Baltimore Ravens

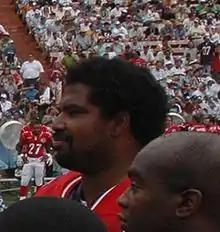
Jonathan Ogden at the 2006 Pro Bowl. Ogden played offensive tackle for the Ravens from 1996 through 2007 and was elected to the Pro Football Hall of Fame in 2013.

The 1996 Ravens won their opening game against the Oakland Raiders, but finished the season 4–12 despite receiver Michael Jackson leading the league with 14 touchdown catches. The 1997 Ravens started 3–1. Peter Boulware, a rookie defender from Florida State, recorded 11.5 sacks and was named AFC Defensive Rookie of the Year. The team finished 6–9–1. On October 26, the team made its first trip to Landover, Maryland to play their new regional rivals, the Washington Redskins. The Ravens won the game 20–17. On December 14, 1997, the Ravens played the final professional sporting event at Baltimore's historic Memorial Stadium, winning 21–19 over the Tennessee Oilers.